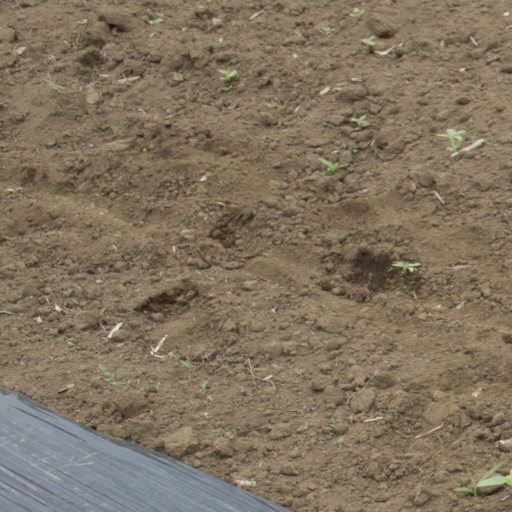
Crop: Jerusalem artichoke